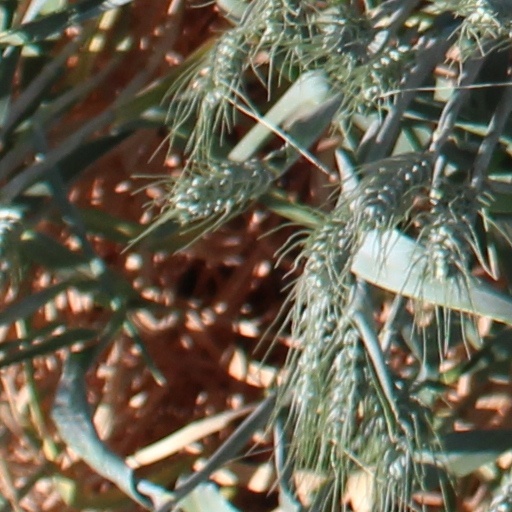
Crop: wheat